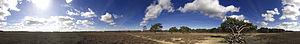
Vue panoramique à 360° de la lande de Bussum, aux pays-bas.